Pistol grip

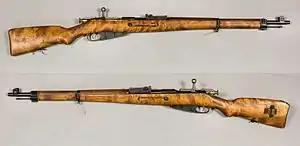
Stock with semi-pistol grip on a Finnish M39 Mosin–Nagant rifle.

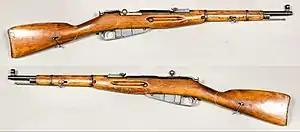
Straight or English stock (non-pistol grip) on a Soviet M38 Mosin–Nagant carbine.

On a firearm or other tools, a pistol grip is a distinctly protruded handle underneath the main mechanism, to be held by the user's hand at a more vertical (and thus more ergonomic) angle, similar to how one would hold a conventional pistol.